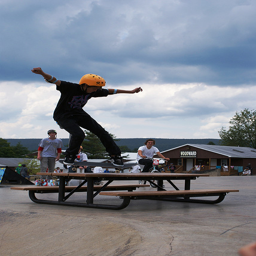
A young man riding a skateboard on top of a wooden bench.
A boy doing a trick on a skateboard off of a table.
a young man jumping over a wooden table with his skateboard
a person riding a skate board on a picnic bench
A man on a skateboard on a bench.